Tlaxcoaque

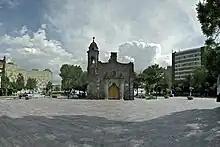
The plaza in 2008, before its renovation

As the area is no longer residential, the streets here become nearly empty from 6pm to the early morning on weekdays and all day on weekends, and during these hours, it is considered to be dangerous. Those who work the night shifts at the ERUM ambulance service state that they do not come to work alone, but always as a group from Metro station Pino Suárez for safety reasons. The area is ranked sixth in delinquent activity in the Cuauhtémoc borough. Tlaxcoaque is also known for semi-permanent street vendors who have become very territorial. Efforts to eliminate street vendors have resulted in threats to public officials, especially those associated with the Secretaría de Seguridad Pública, mostly through anonymous phone calls. This has prompted security details for higher-level administrators and the jailing of several suspects.